Subtalar arthroereisis

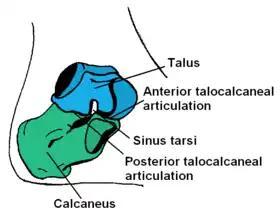

Subtalar arthroereisis has advantages over other foot pain treatments for primary and secondary flatfoot, as well as for stabilizing the subtalar joint into its correct alignment. While this procedure offers certain benefits, it is not without its drawbacks. A systematic review of 76 studies has revealed that complication rates range from 4.8% to 18.6%. Of particular concern is the occurrence of unplanned implant removal, which was reported in 7.1% to 19.3% of cases.